Epichorista aspistana

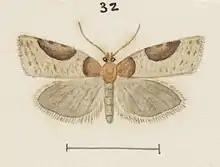
Illustration of "E. aspistana" by George Hudson.

This species was first described by Edward Meyrick in 1882 using specimens collected by J. D. Enys at Porters Pass and named "Proselena aspistana". Meyrick went on to give a fuller description of the species in 1883. In 1911 Meyrick placed this species in the genus "Epichorista". George Hudson, in 1928, discussed and illustrated this species in his book "The butterflies and moths of New Zealand". Also in 1928 Alfred Philpott discussed and illustrated the male genitalia of this species. In 1988 J. S. Dugdale confirmed this placement. In 2010 this placement was again confirmed by Robert Hoare in the New Zealand Inventory of Biodiversity. The male lectotype, collected at Castle Hill, Porters Pass in Canterbury, is held at the Natural History Museum, London.